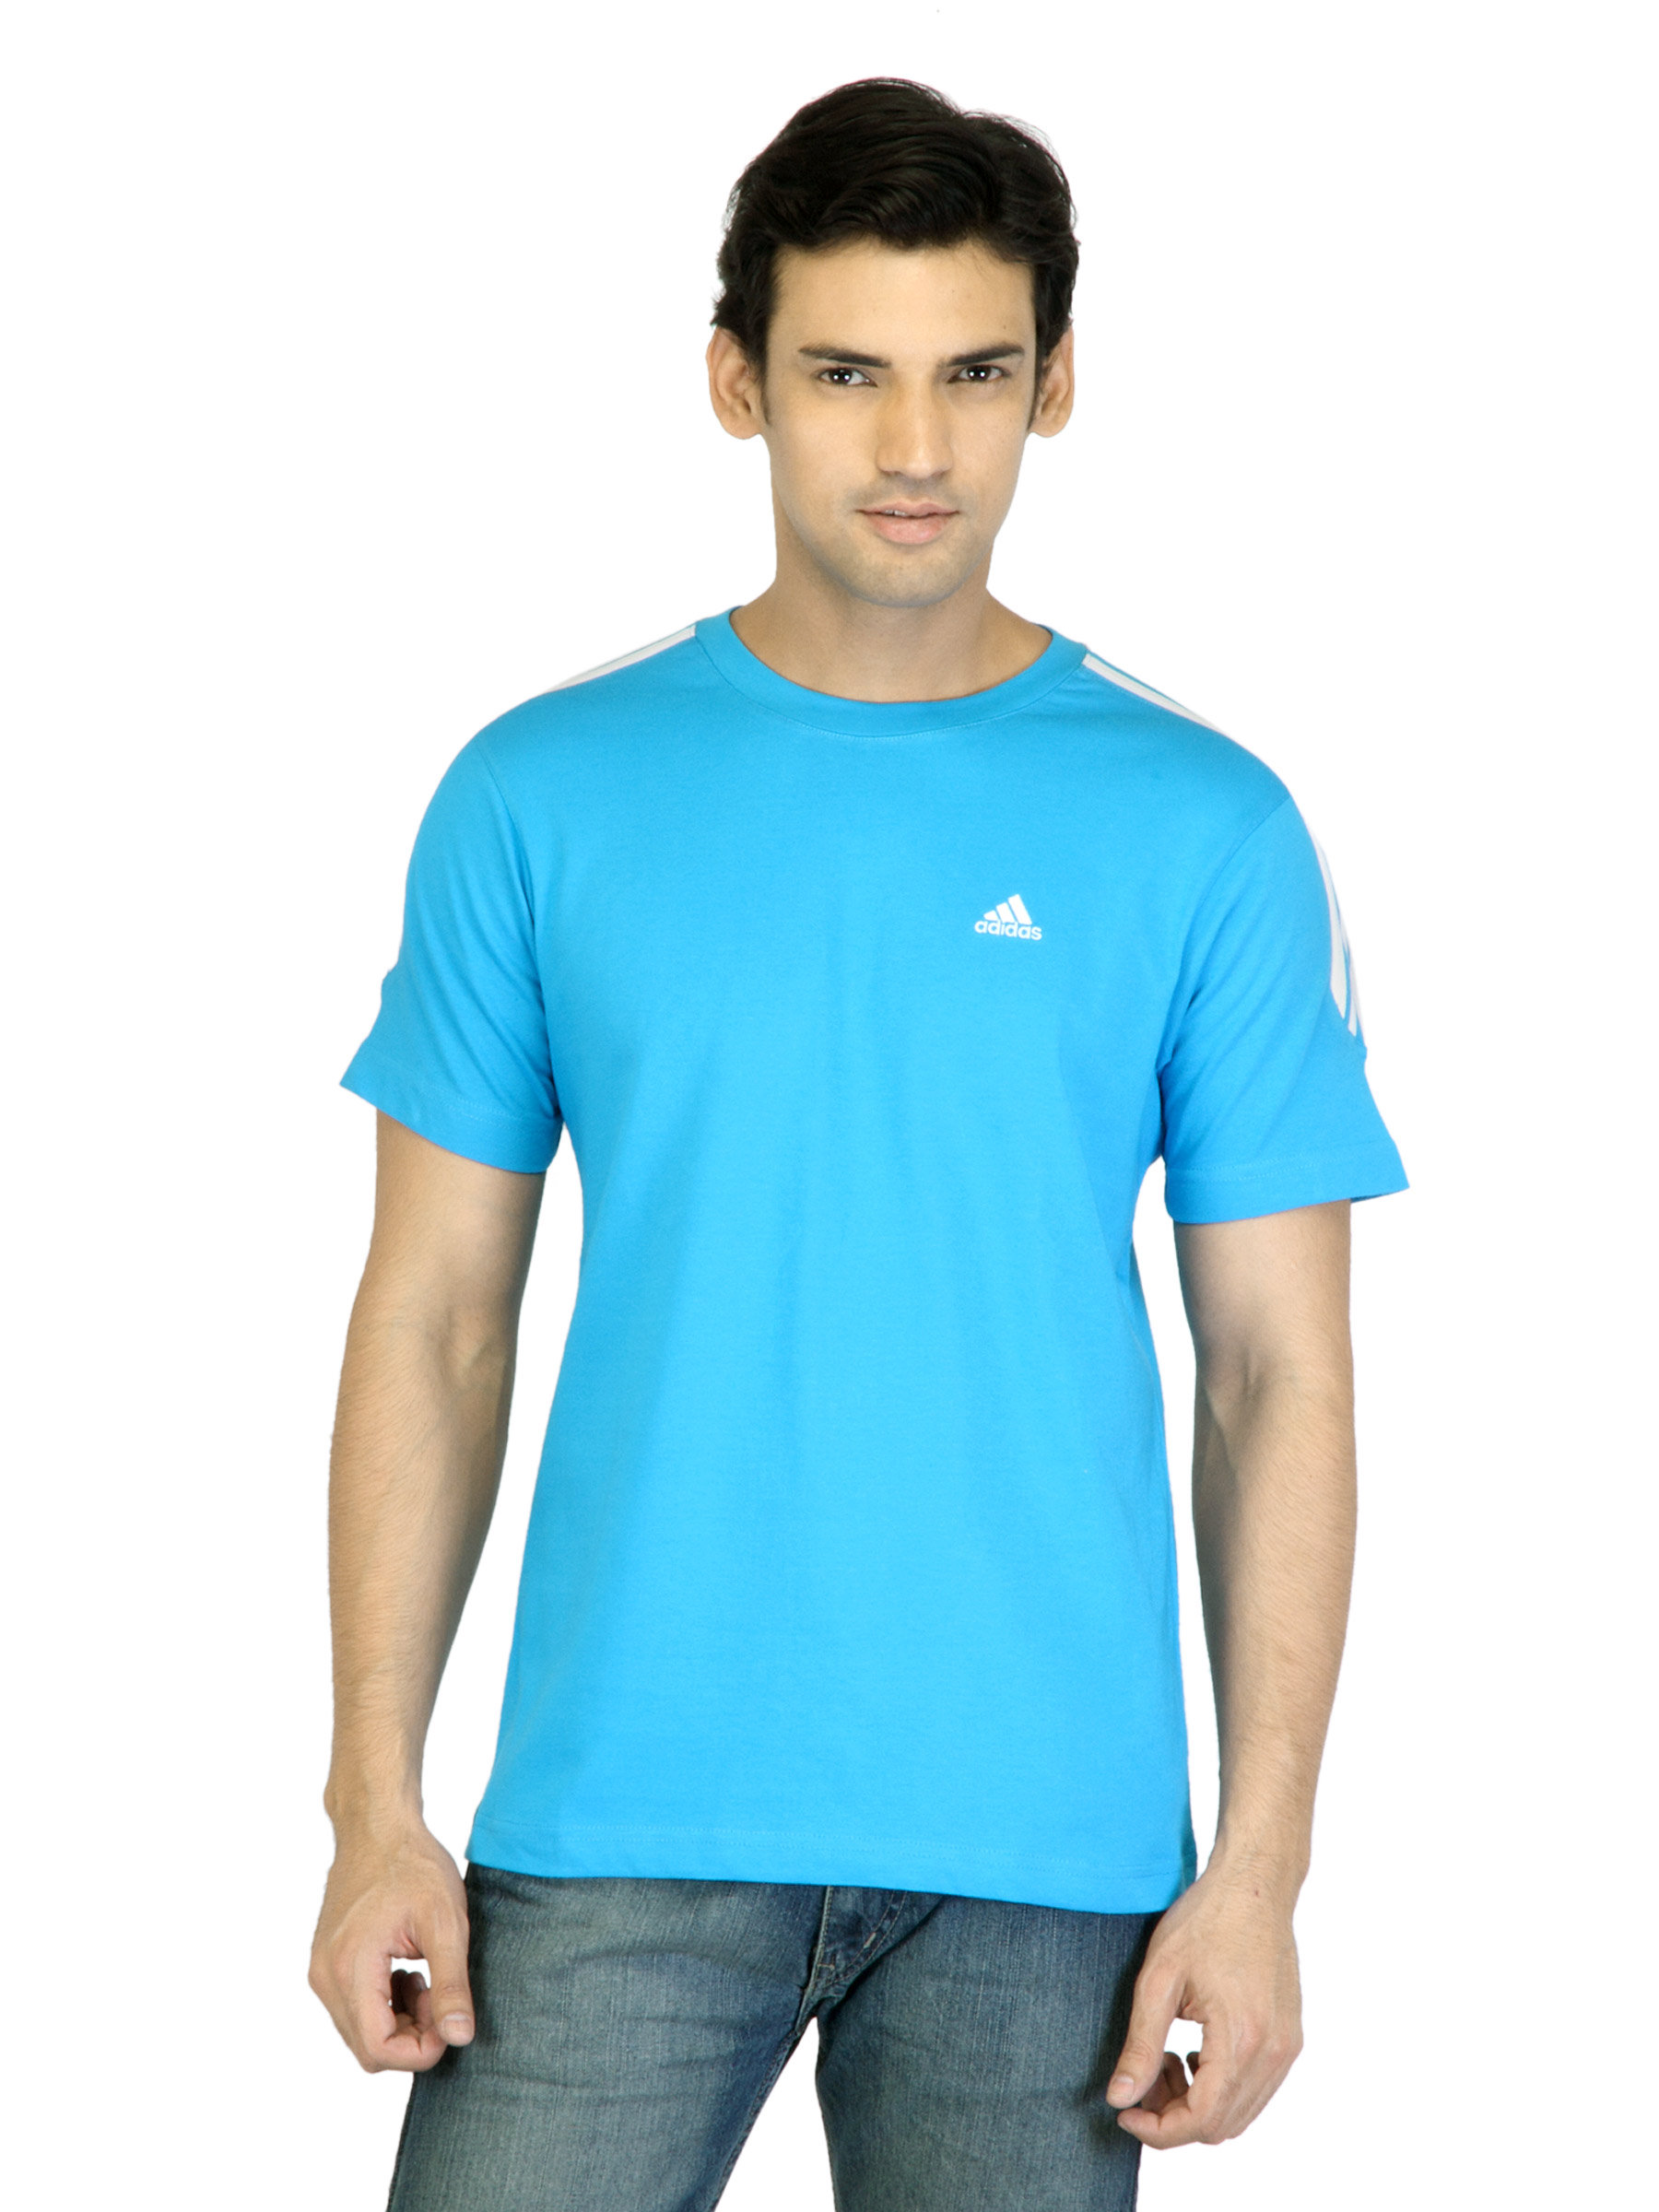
ADIDAS Men Blue T-shirt
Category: Apparel / Topwear / Tshirts
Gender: Men
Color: Blue
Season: Spring 2012
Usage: Casual